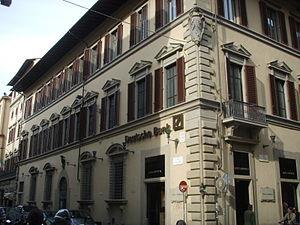
Les Vecchietti étaient une ancienne famille noble de Florence.